J & G Cowlishaw

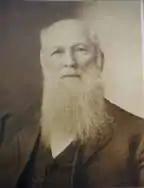
James Cowlishaw, 1920

J & G Cowlishaw (1876—) was an architectural partnership in Brisbane, Queensland, Australia.